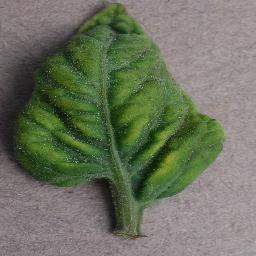
Label: Tomato___Tomato_Yellow_Leaf_Curl_Virus